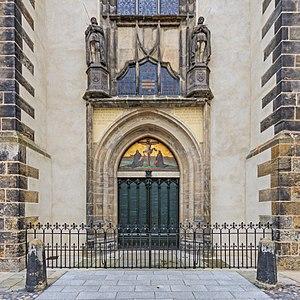
Le protestantisme est l'une des principales branches du christianisme avec le catholicisme et l'orthodoxie. Entendu largement, le protestantisme est l'ensemble des églises qui sont issues de la Réforme, selon Le Petit Larousse. Selon cette perspective, le protestantisme englobe des mouvements variés, tels les luthériens, presbytériens, réformés, méthodistes, évangéliques. En 2011, l'ensemble de ces Églises regroupent environ 37 % des chrétiens, soit 800 millions de protestants.
Martin Luther [maʁtɛ̃ lytɛʁ], né le 10 novembre 1483 à Eisleben, en Saxe-Anhalt et mort le 18 février 1546 dans la même ville, est un frère augustin théologien, professeur d'université, initiateur du protestantisme et réformateur de l'Église dont les idées exercèrent une grande influence sur la Réforme protestante, qui changea le cours de la civilisation occidentale.
L’église de la Toussaint de Wittemberg ou église du château de Wittemberg est une église évangélique luthérienne du XVᵉ siècle, de style gothique tardif, avec coupole en cuivre vert-de-gris. Elle se trouve à Wittemberg, dans l'est de l'Allemagne. Dédiée à tous les saints, elle devient un des symboles de l'origine de la Réforme protestante, du protestantisme et du luthéranisme, après que le réformateur protestant, Martin Luther, eut affiché ses 95 thèses sur les portes de l'édifice, le 31 octobre 1517.
La fête de la Réformation est une fête religieuse célébrée le 31 octobre en commémoration de la Réforme protestante, particulièrement par les communautés protestantes luthériennes et certaines églises réformées. C'est un jour férié en Slovénie car la Réforme a contribué profondément à son développement culturel, bien que les Slovènes soient en majorité catholiques romains et dans les Länder allemands du Brandebourg, Hambourg, Mecklembourg-Poméranie-Occidentale, Saxe, Saxe-Anhalt et Thuringe. C'est également une fête nationale au Chili et jour férié depuis 2008, sous le nom de Journée nationale des Églises évangéliques et protestantes.